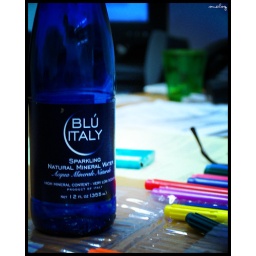
my bottle series playing around with white balances and what I can do in camera.